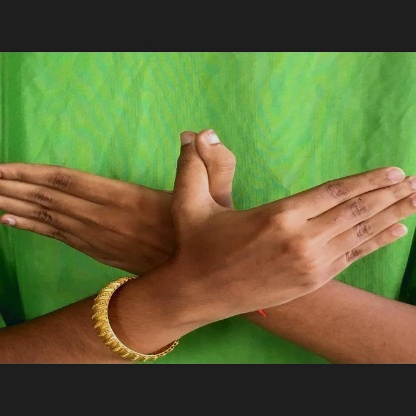
Mudra: Garuda